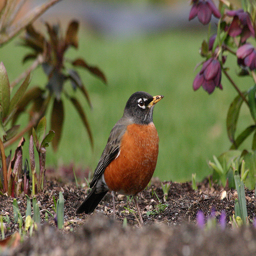
A small bird sitting on top of brown soil.
a robin is sitting on some dirt by some flowers
A small, red and black bird in a pile of dirt.
A bird is sitting idly near some flowers.
 A small bird is standing on the ground